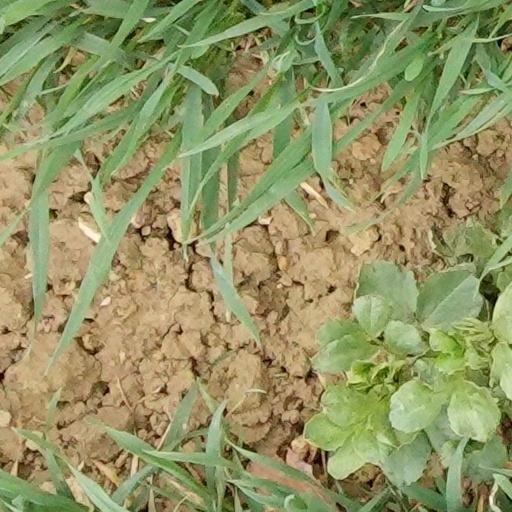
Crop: wheat